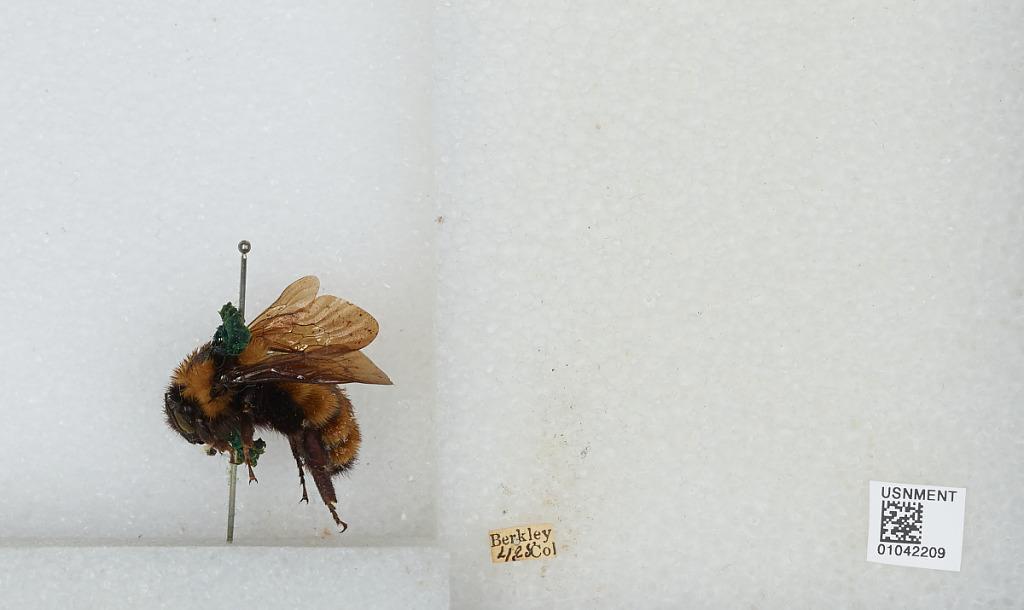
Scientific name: Bombus sp.
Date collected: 1928-4-
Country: United States
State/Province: Colorado
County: Adams
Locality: Berkley
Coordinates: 39.8044, -105.026